Osaka Bay

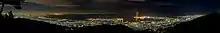
Panoramic night view of urban area surrounding Osaka Bay

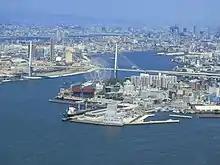
Port of Osaka

Osaka Bay (大阪湾 "Ōsaka-wan" ) is a bay in western Japan. As an eastern part of the Seto Inland Sea, it is separated from the Pacific Ocean by the Kii Channel and from the neighbor western part of the Inland Sea by the Akashi Strait. Its western shore is formed by Awaji Island, and its northern and eastern shores are part of the Kansai metropolitan area.